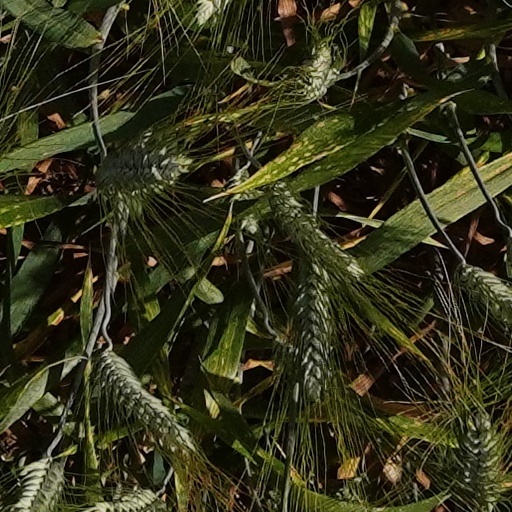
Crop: wheat